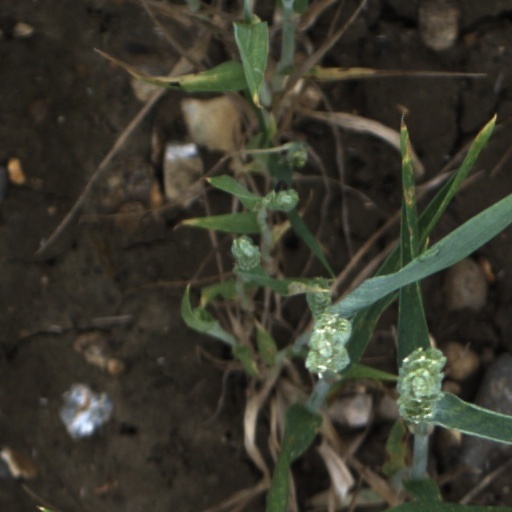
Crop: wheat